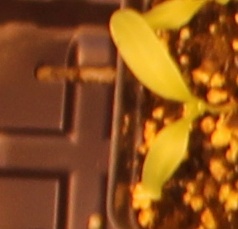
Label: Sugar beet